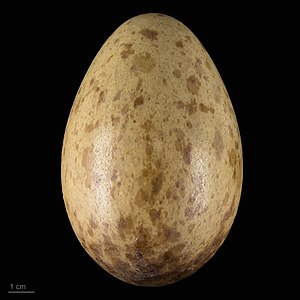
Trane
Tranens æg
Tranen er en fåtallig yngletrækfugl i Danmark, men mere udbredt i Skandinavien. Hvert forår og efterår passerer store flokke af trækkende traner specielt den østlige del af landet.